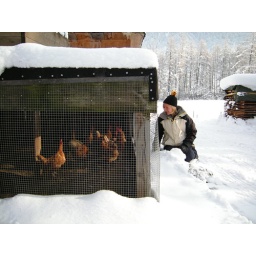
chickens near franz's house